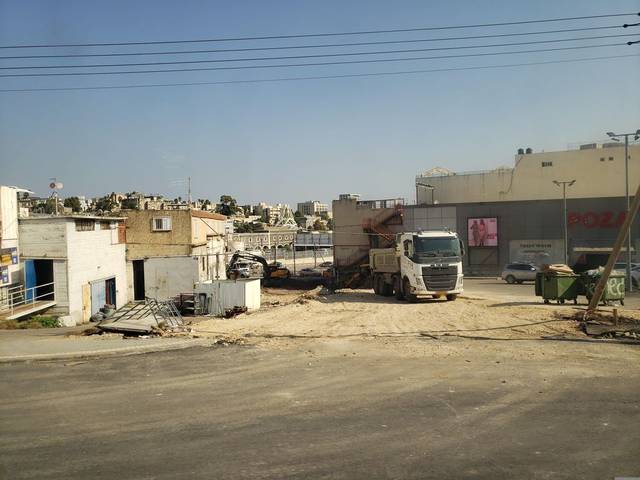
Region: Israel
Coordinates: 32.788, 35.534